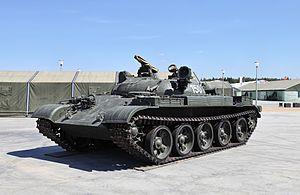
L'IT-1 est un chasseur de chars russe conçu sur le châssis du char T-62. Il connut une carrière très brève au sein de l'armée de terre soviétique.